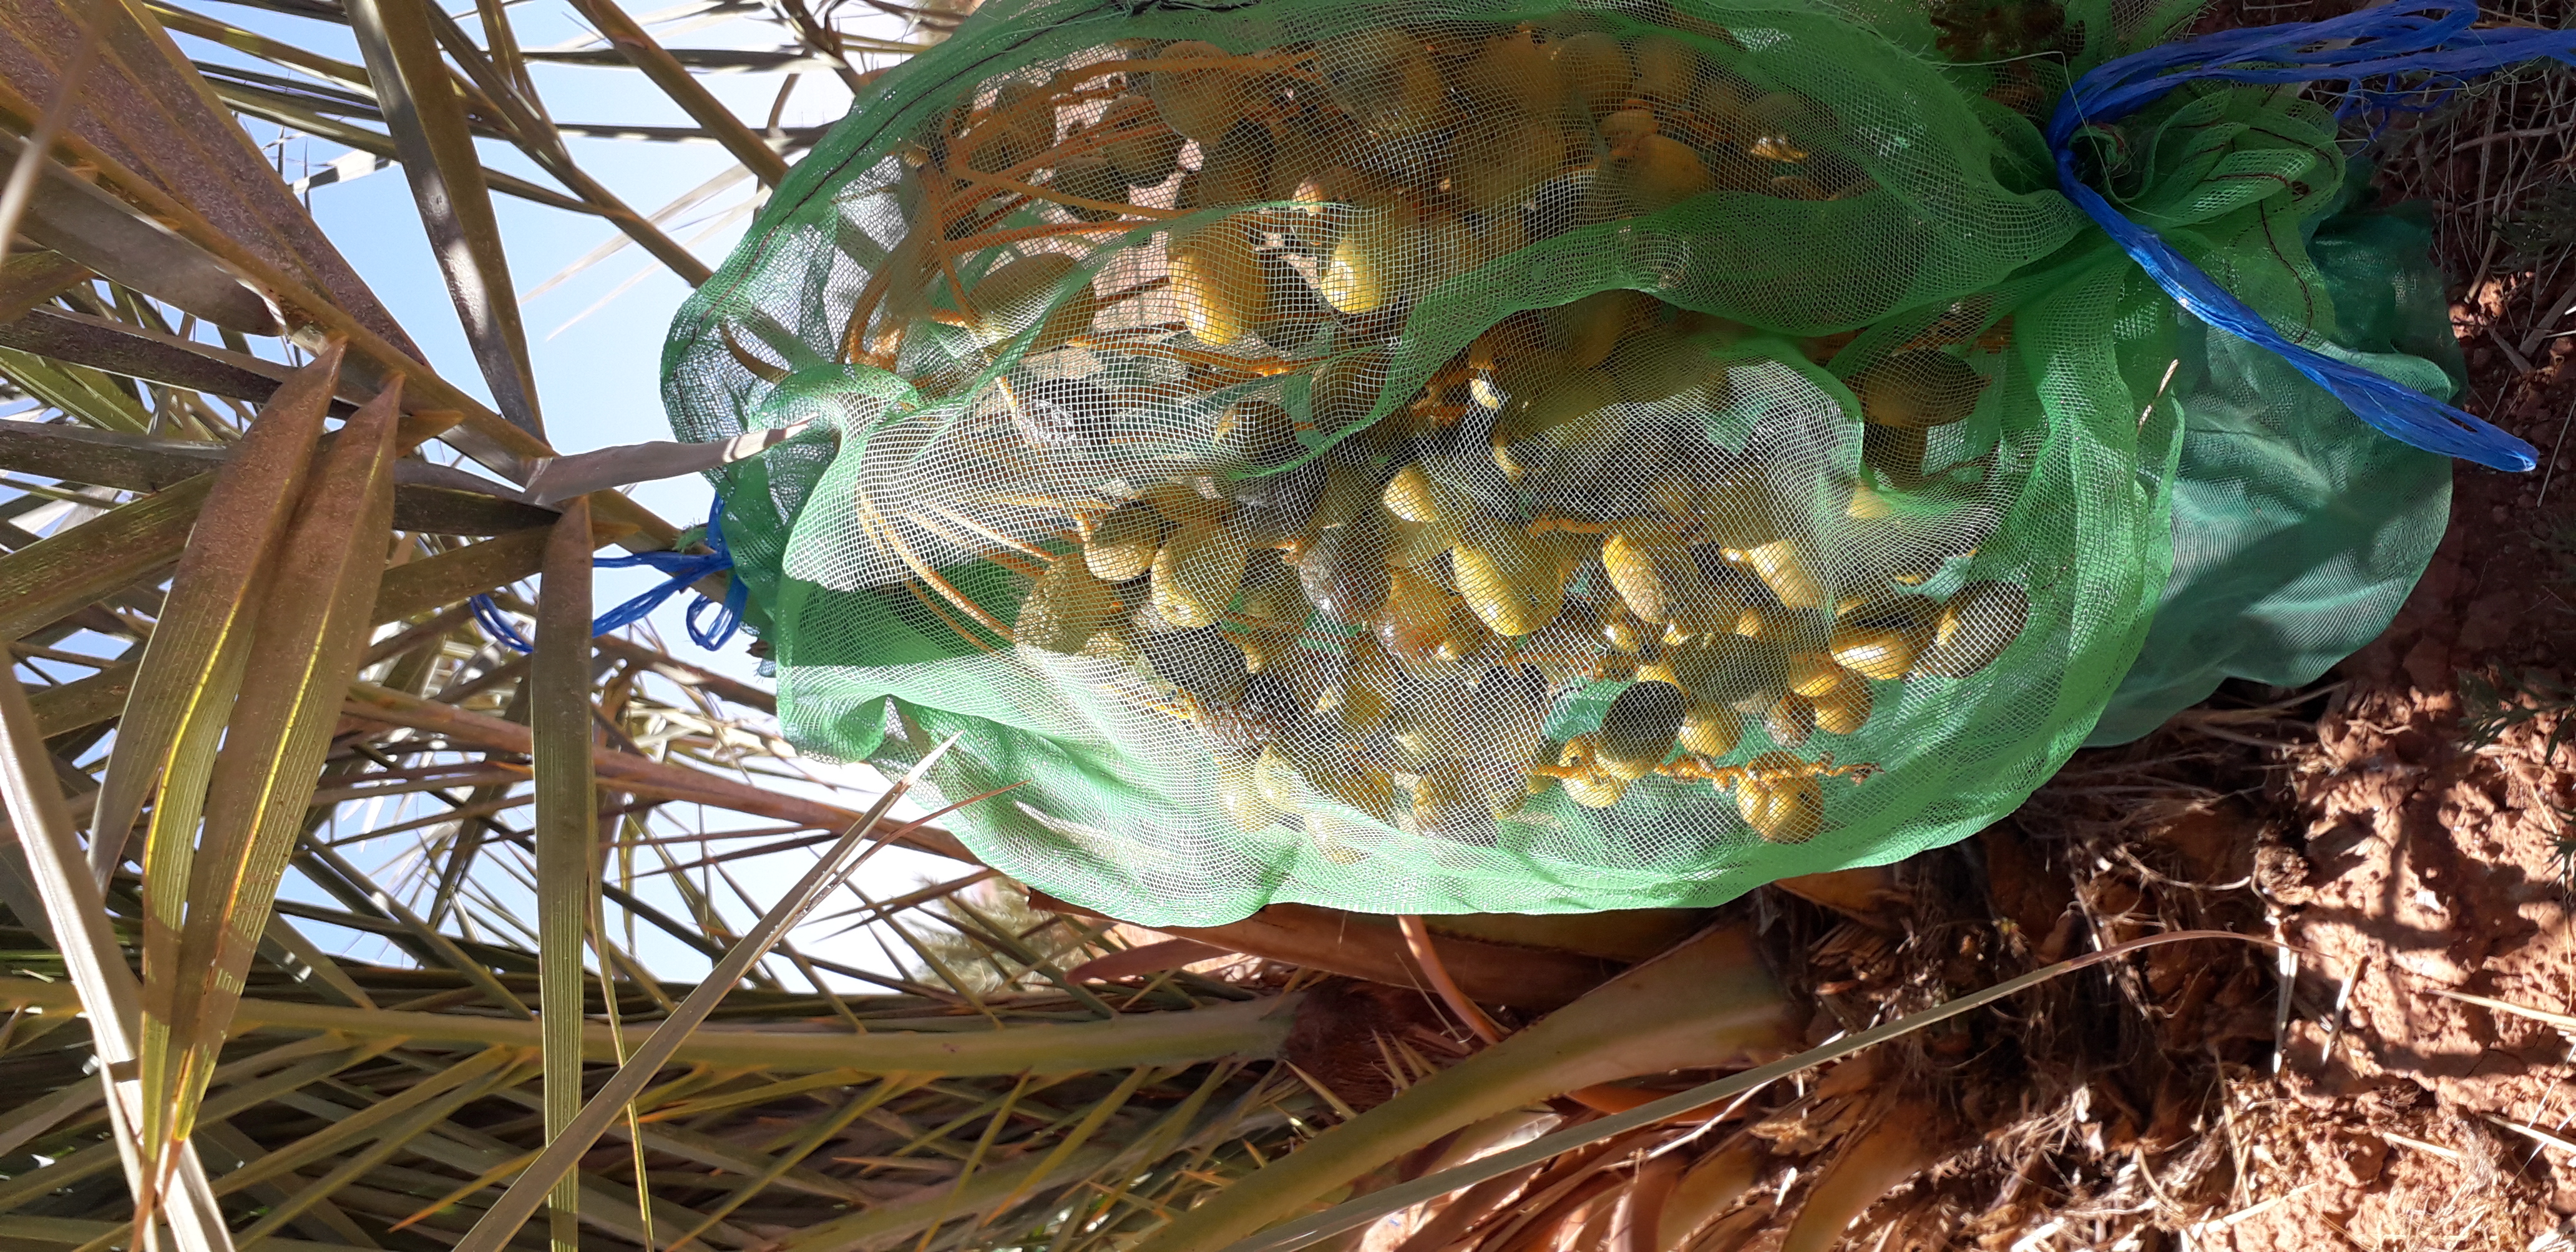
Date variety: Boufagous